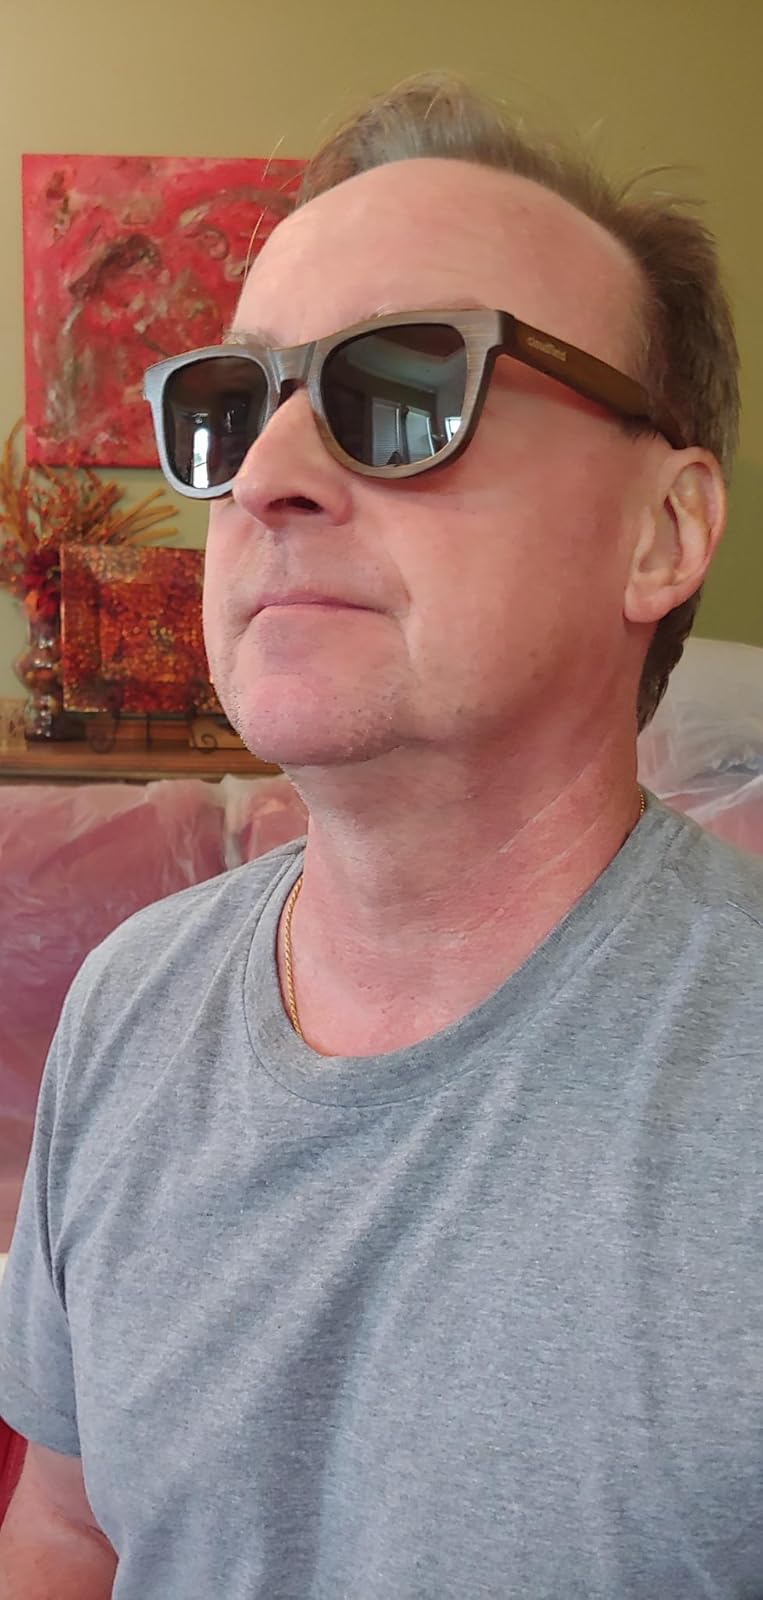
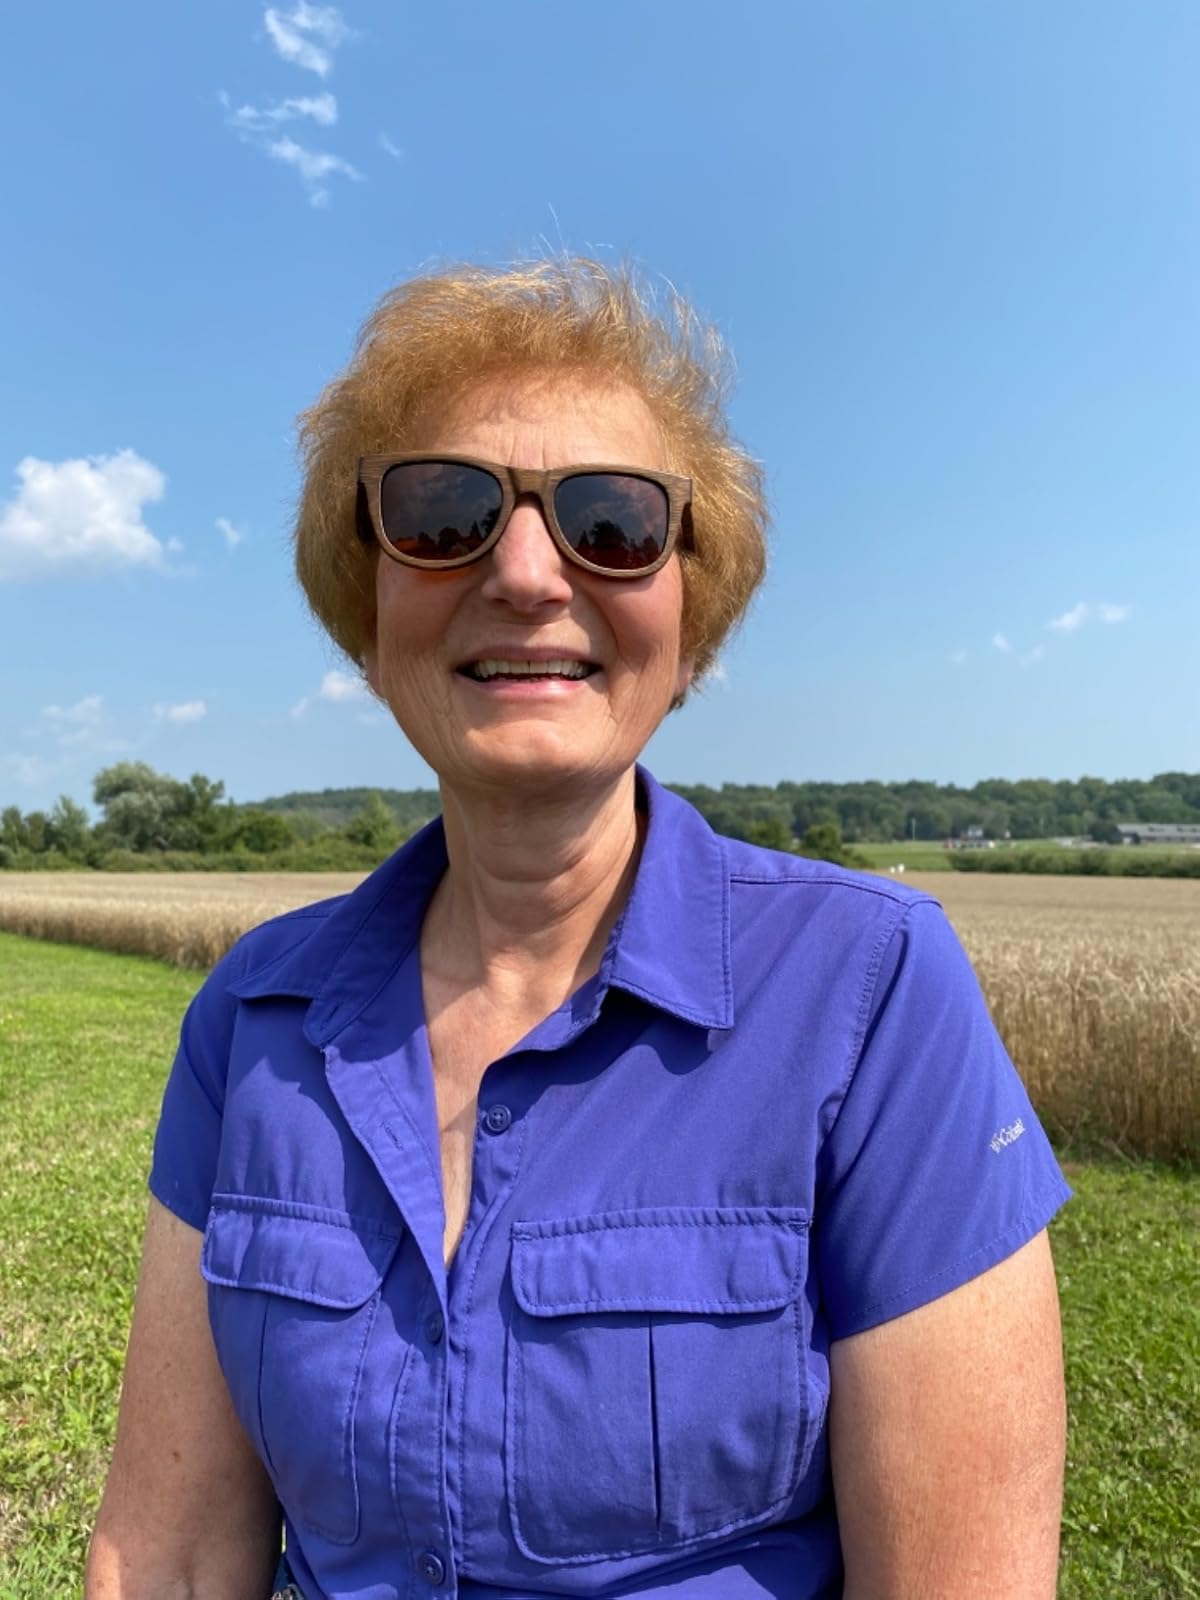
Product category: accessories_sunglasses
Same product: yes